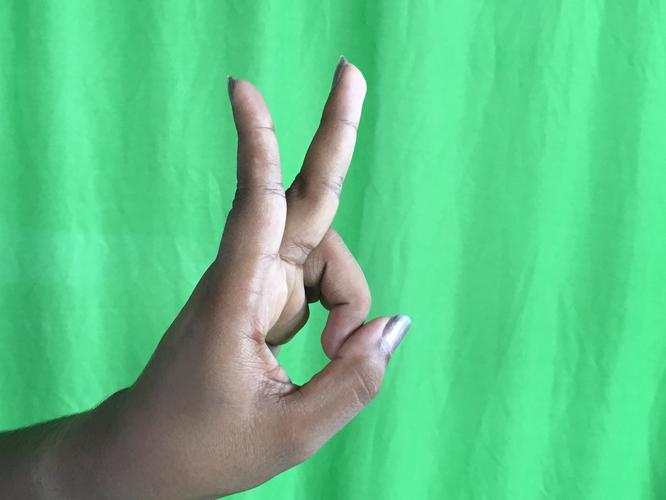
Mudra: Katrimukha
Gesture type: single_hand